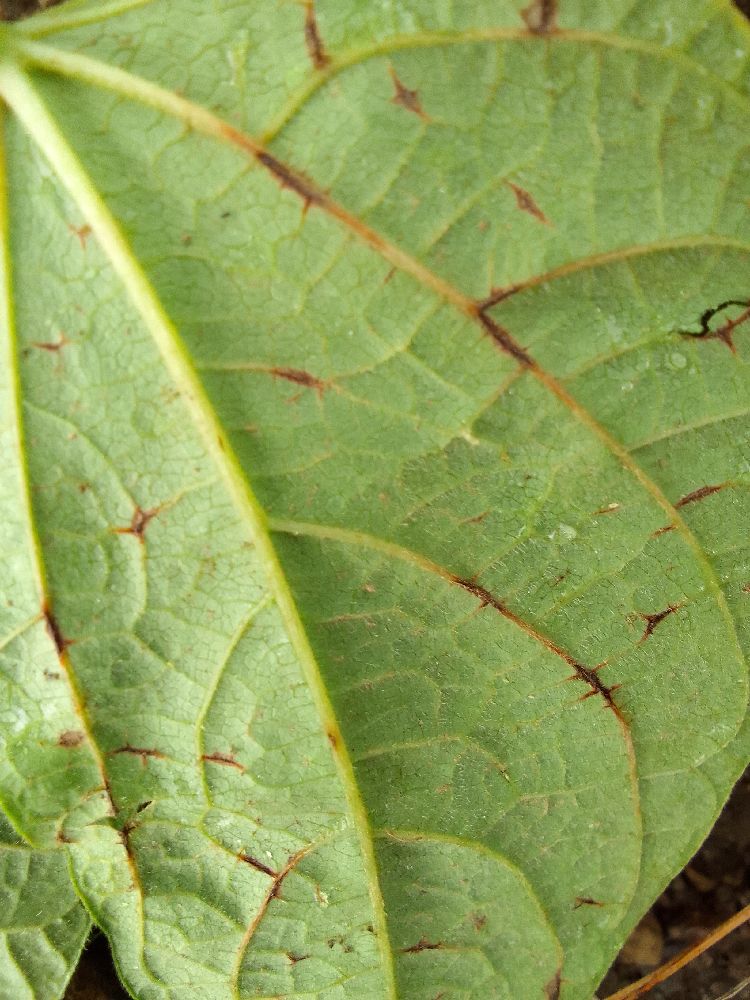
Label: anthracnose